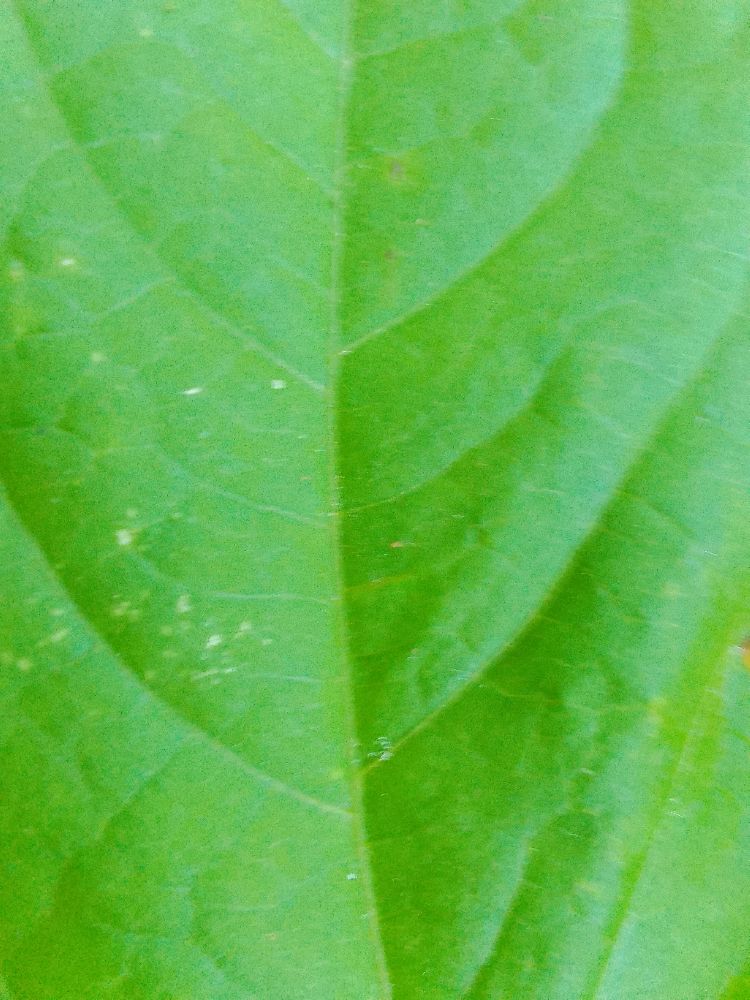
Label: healthy